Aubignosc

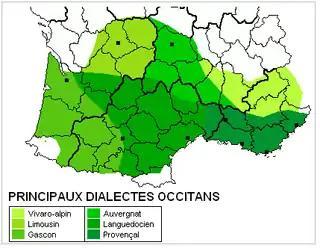
Lure mountain: the linguistic border between Provençal and Vivaro-alpine

The commune is called "Aubinhòsc" in classical Provençal and "Lou Bignosc" in Provençal of the Mistralian norm. The locality appears for the first time in texts from 1040 as "de Albinosco". The name is derived from the Roman Gens "Albinus" with the suffix "-osc" and became "Bignosc" in the 16th century.